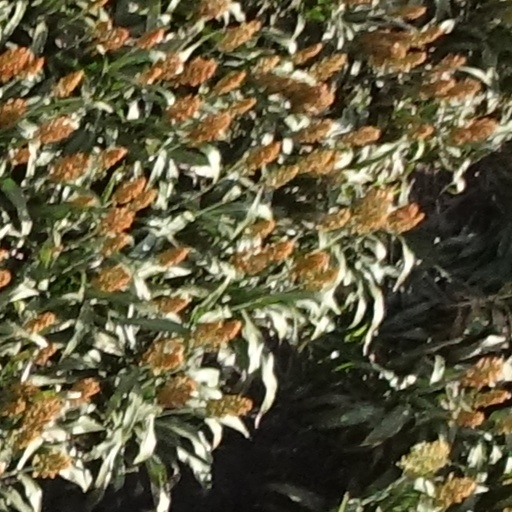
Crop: sorghum